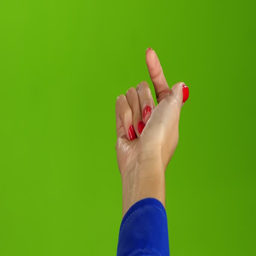
gesture of the right hand come to me .